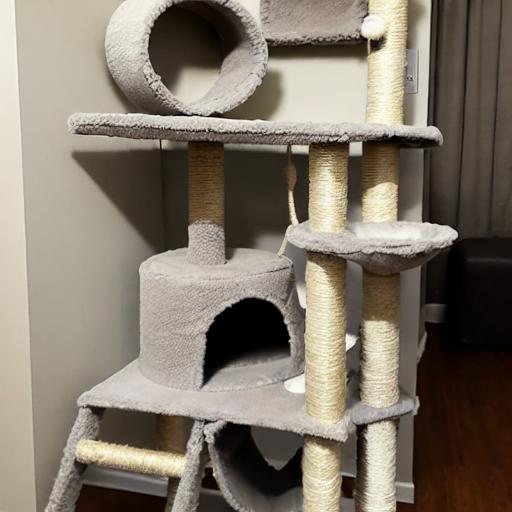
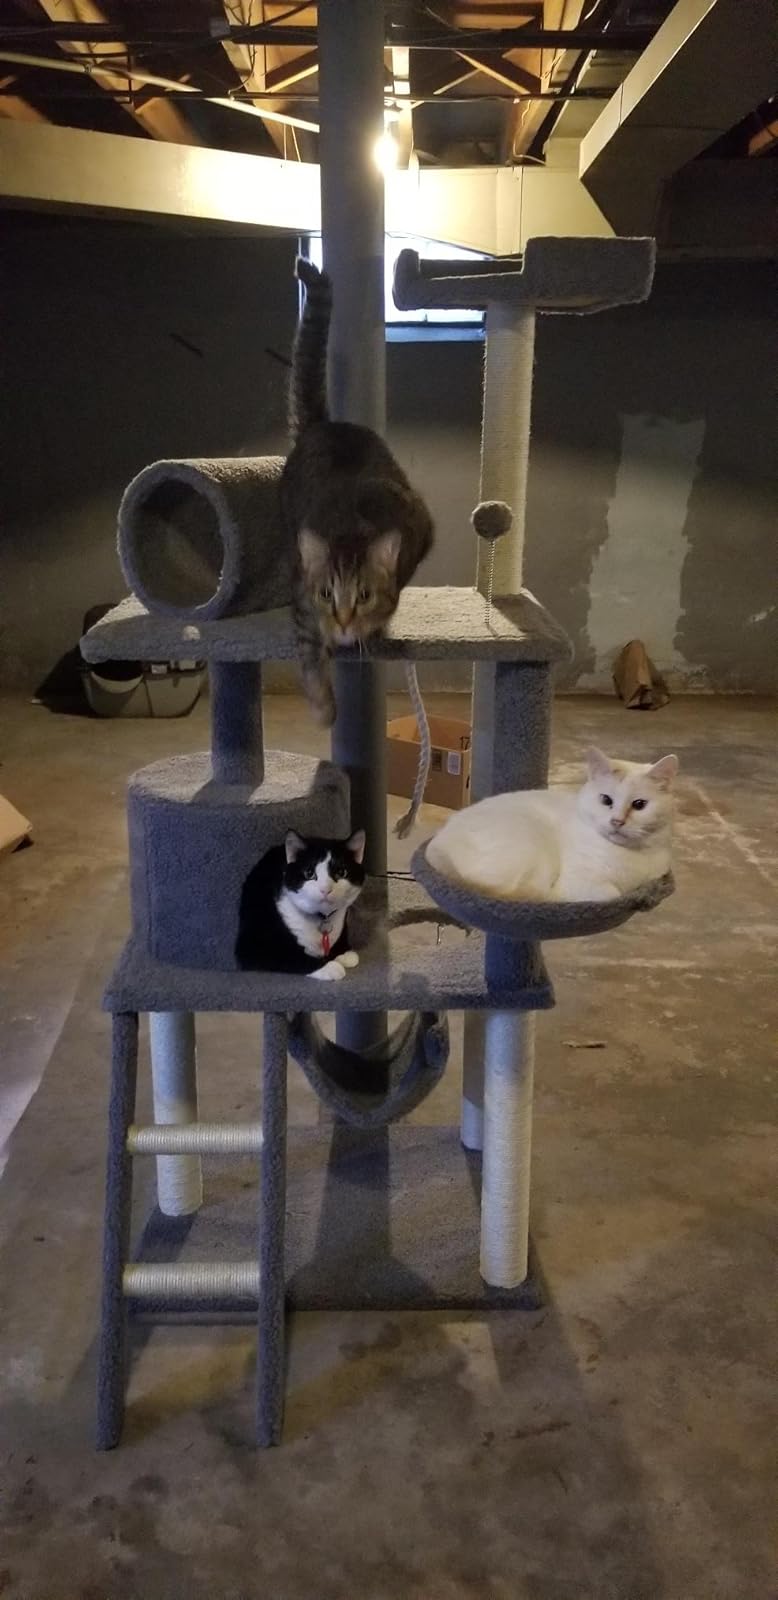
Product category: items_cat tree
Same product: no